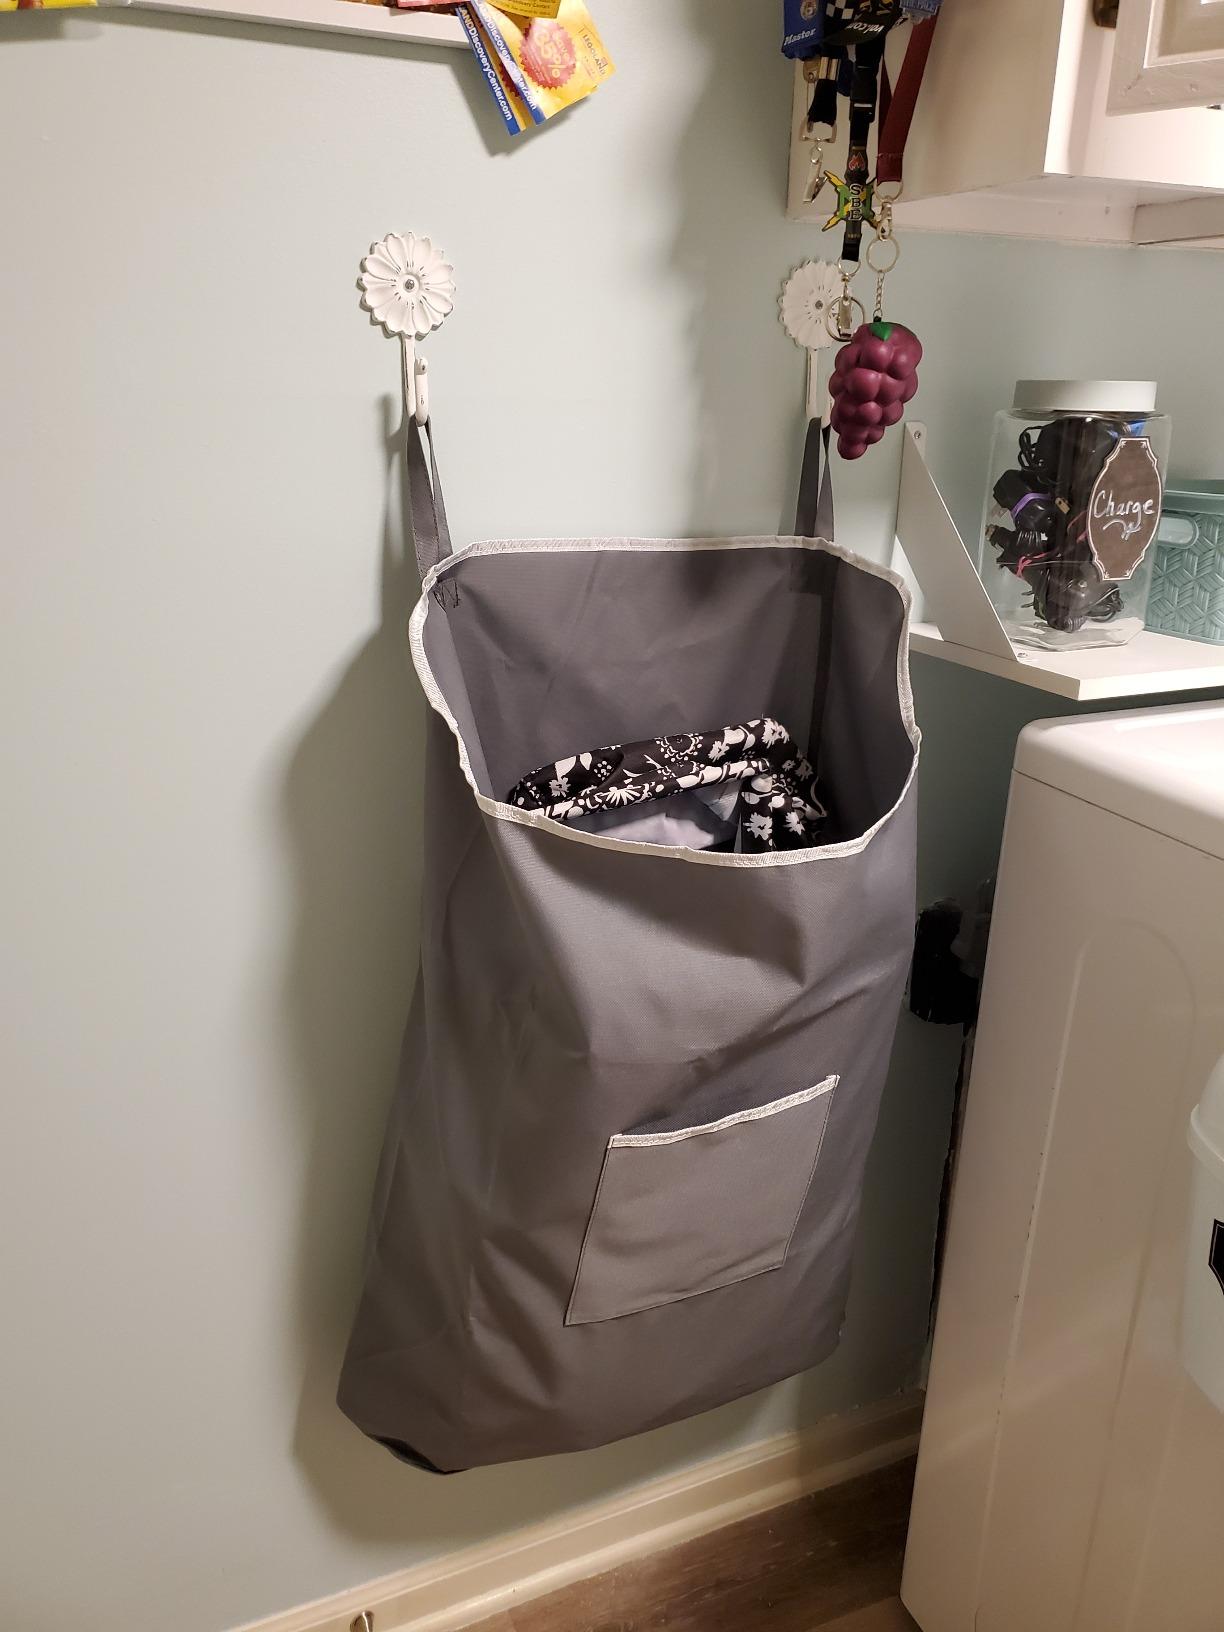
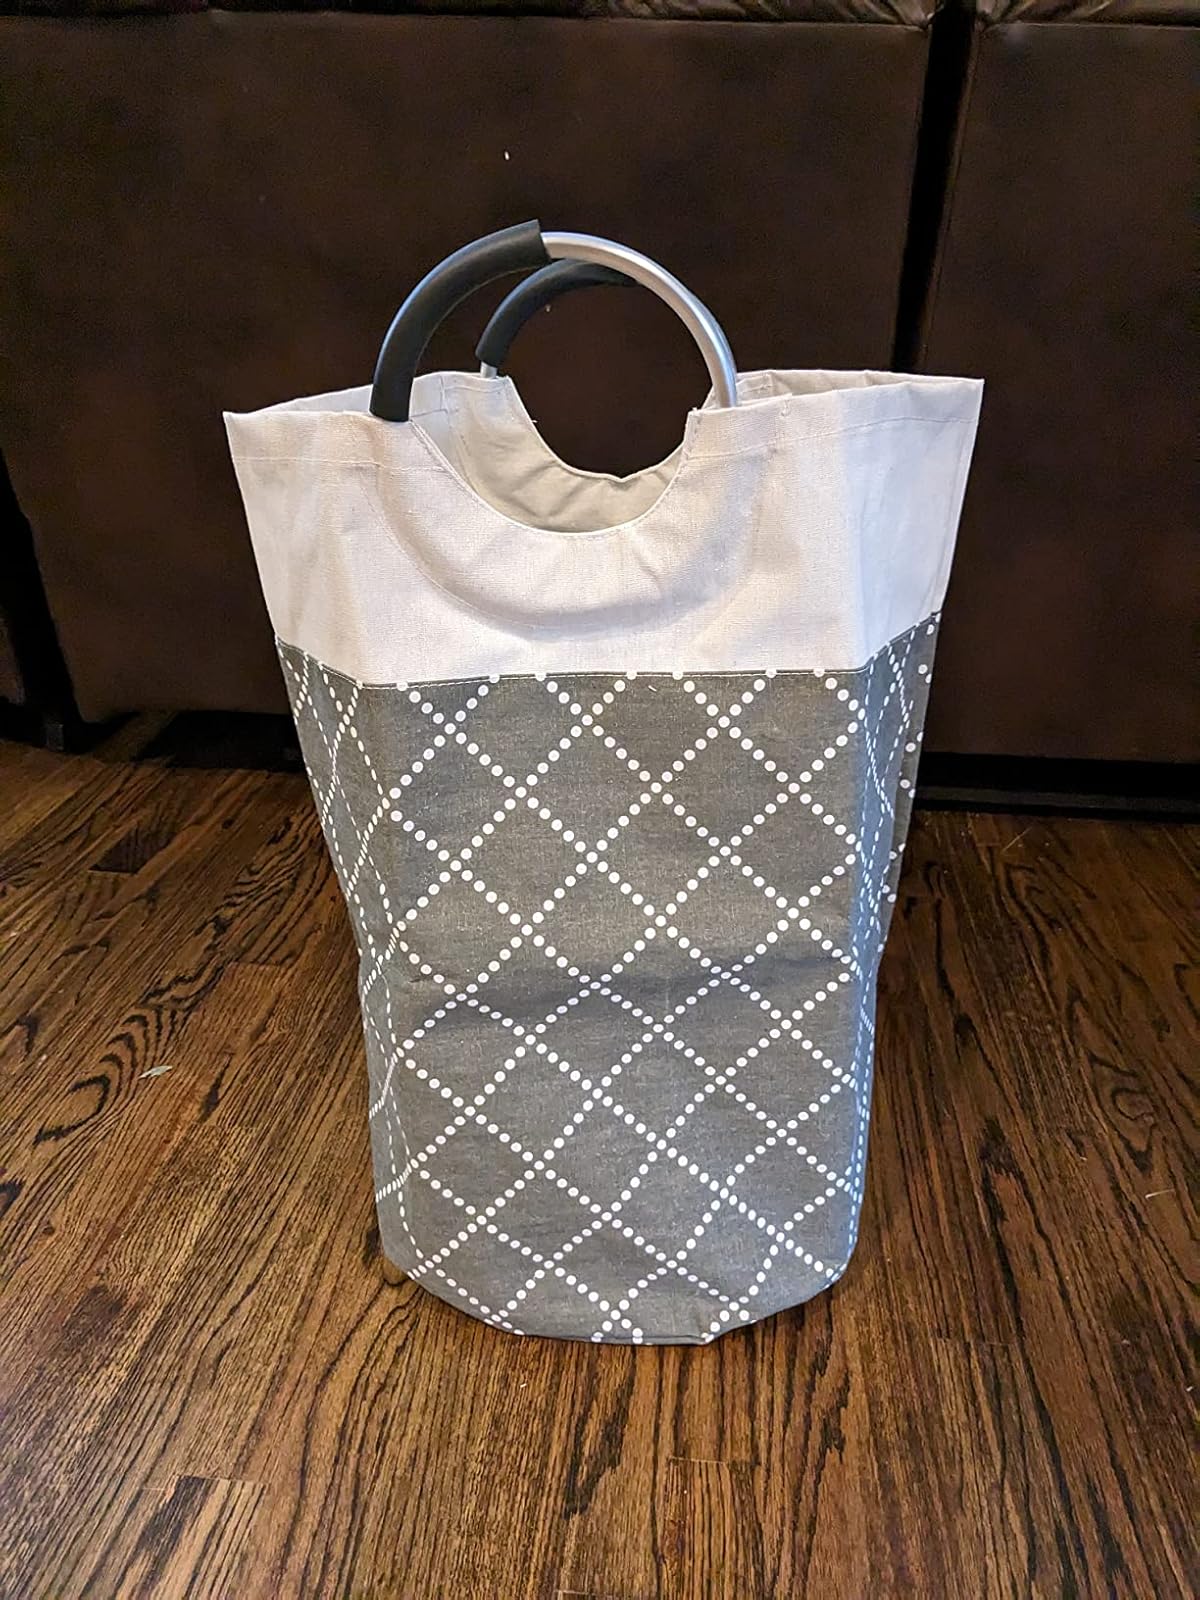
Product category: items_hamper
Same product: no